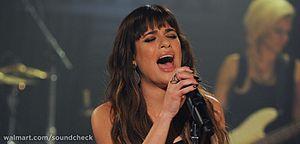
Lea Michele Sarfati, dite Lea Michele, est une actrice et chanteuse américaine née le 29 août 1986 à New York.